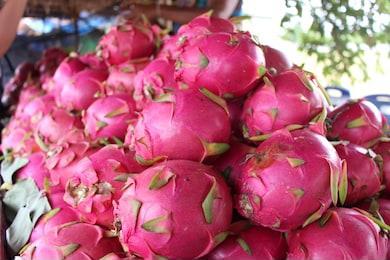
Label: Dragonfruit